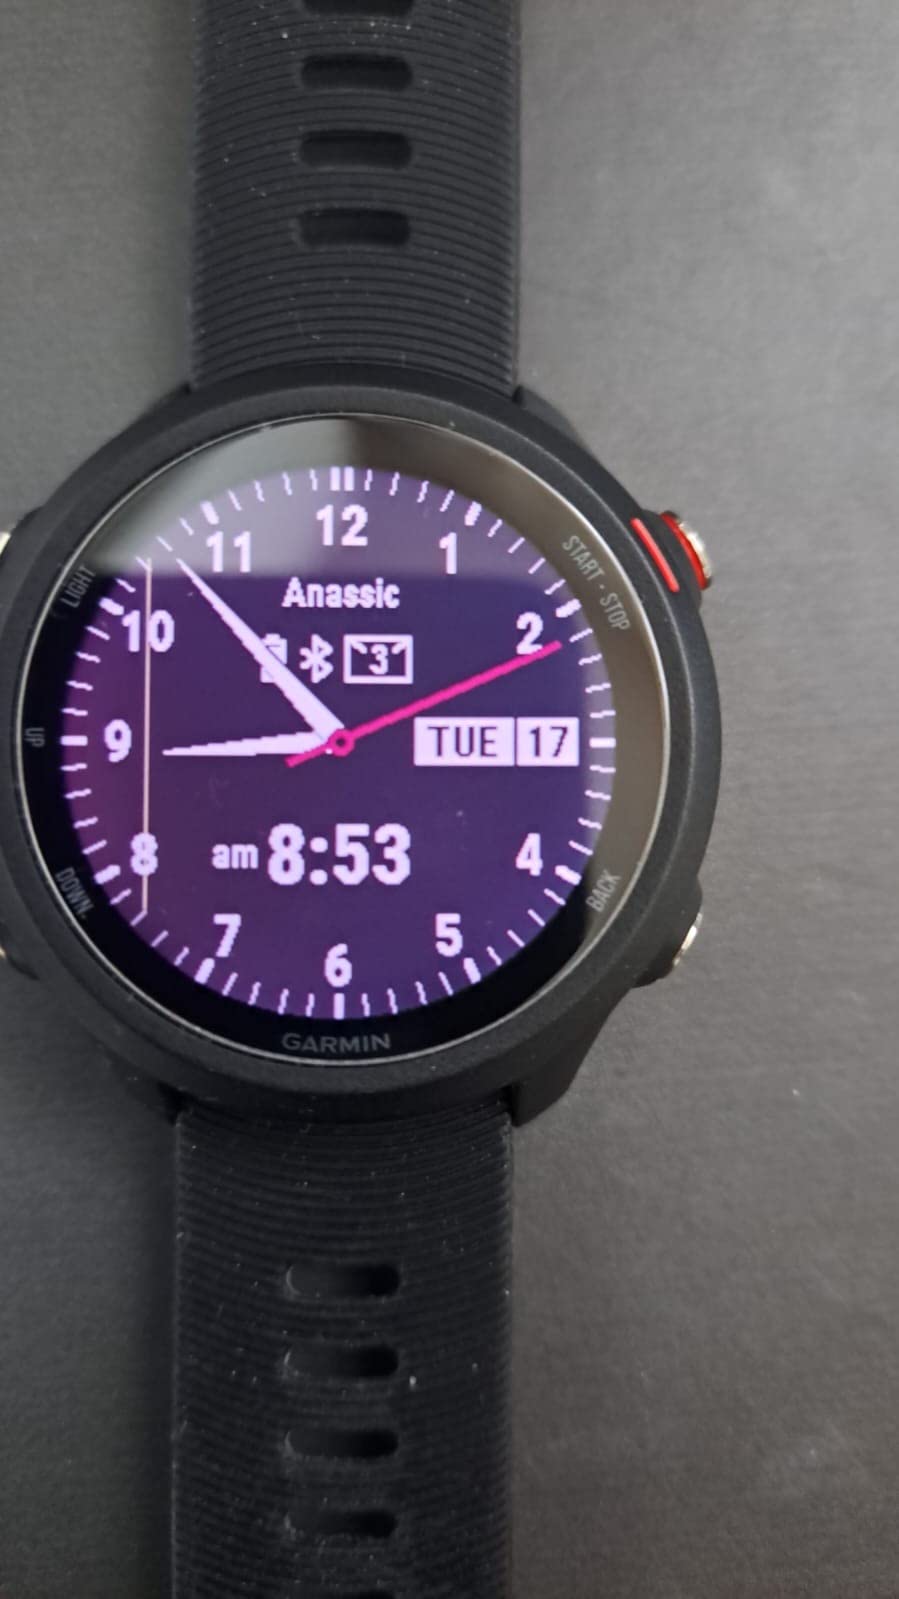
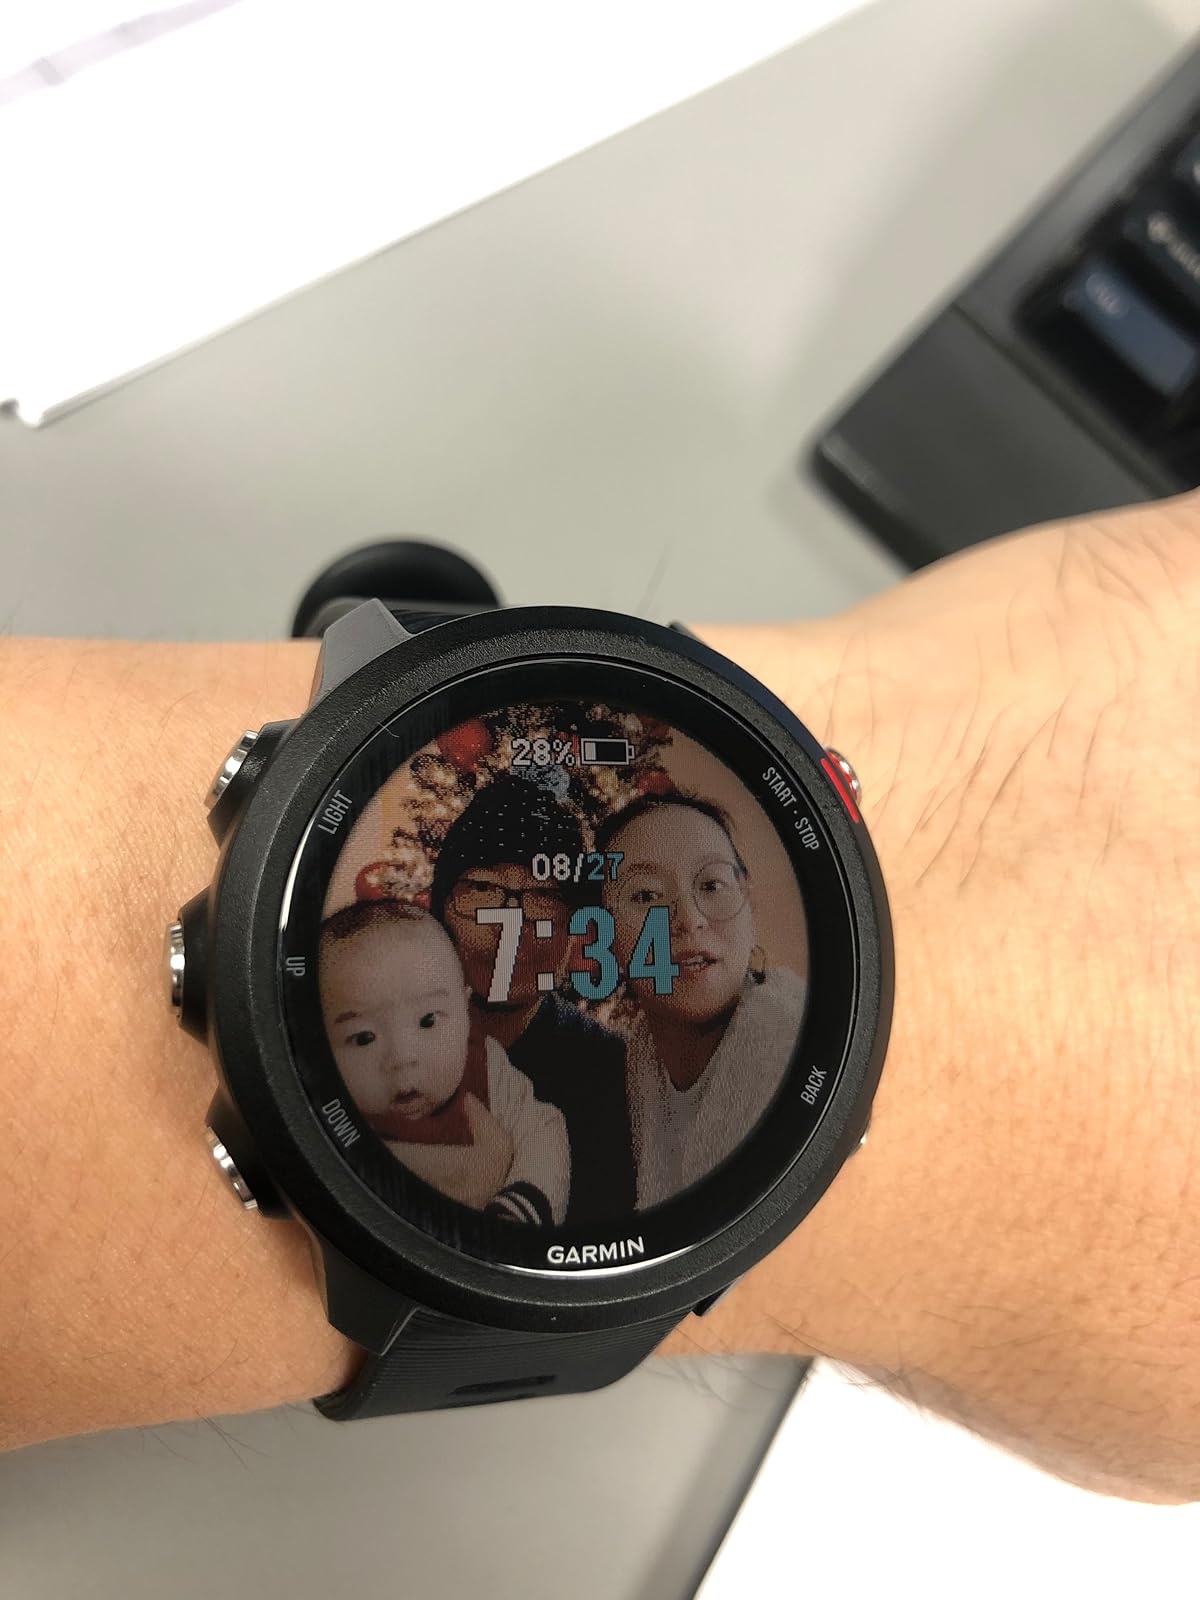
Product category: smartwatch
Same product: yes